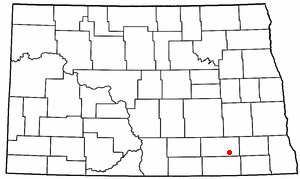
LaMoure (North Dakota)
LaMoure i North Dakota
LaMoure er en amerikansk by og administrativt centrum for det amerikanske county LaMoure County i staten North Dakota. I 2000 havde byen et indbyggertal på 944.